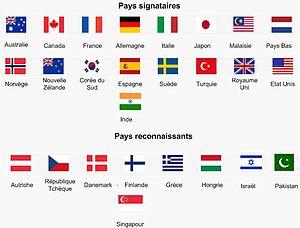
Liste des pays
Les critères communs sont un ensemble de normes internationalement reconnu dont l'objectif est d'évaluer de façon impartiale la sécurité des systèmes et des logiciels informatiques. Également dénommés Common Criteria, ce référentiel est né d'un partenariat entre le Canada, les États-Unis et l'Europe. Grâce au cadre offert, les utilisateurs de technologies de l’information vont pouvoir utiliser des profils de protection pour spécifier les exigences fonctionnelles de sécurité attendues et les évaluateurs pourront vérifier que les produits sont bien conformes au niveau d’assurance requis.